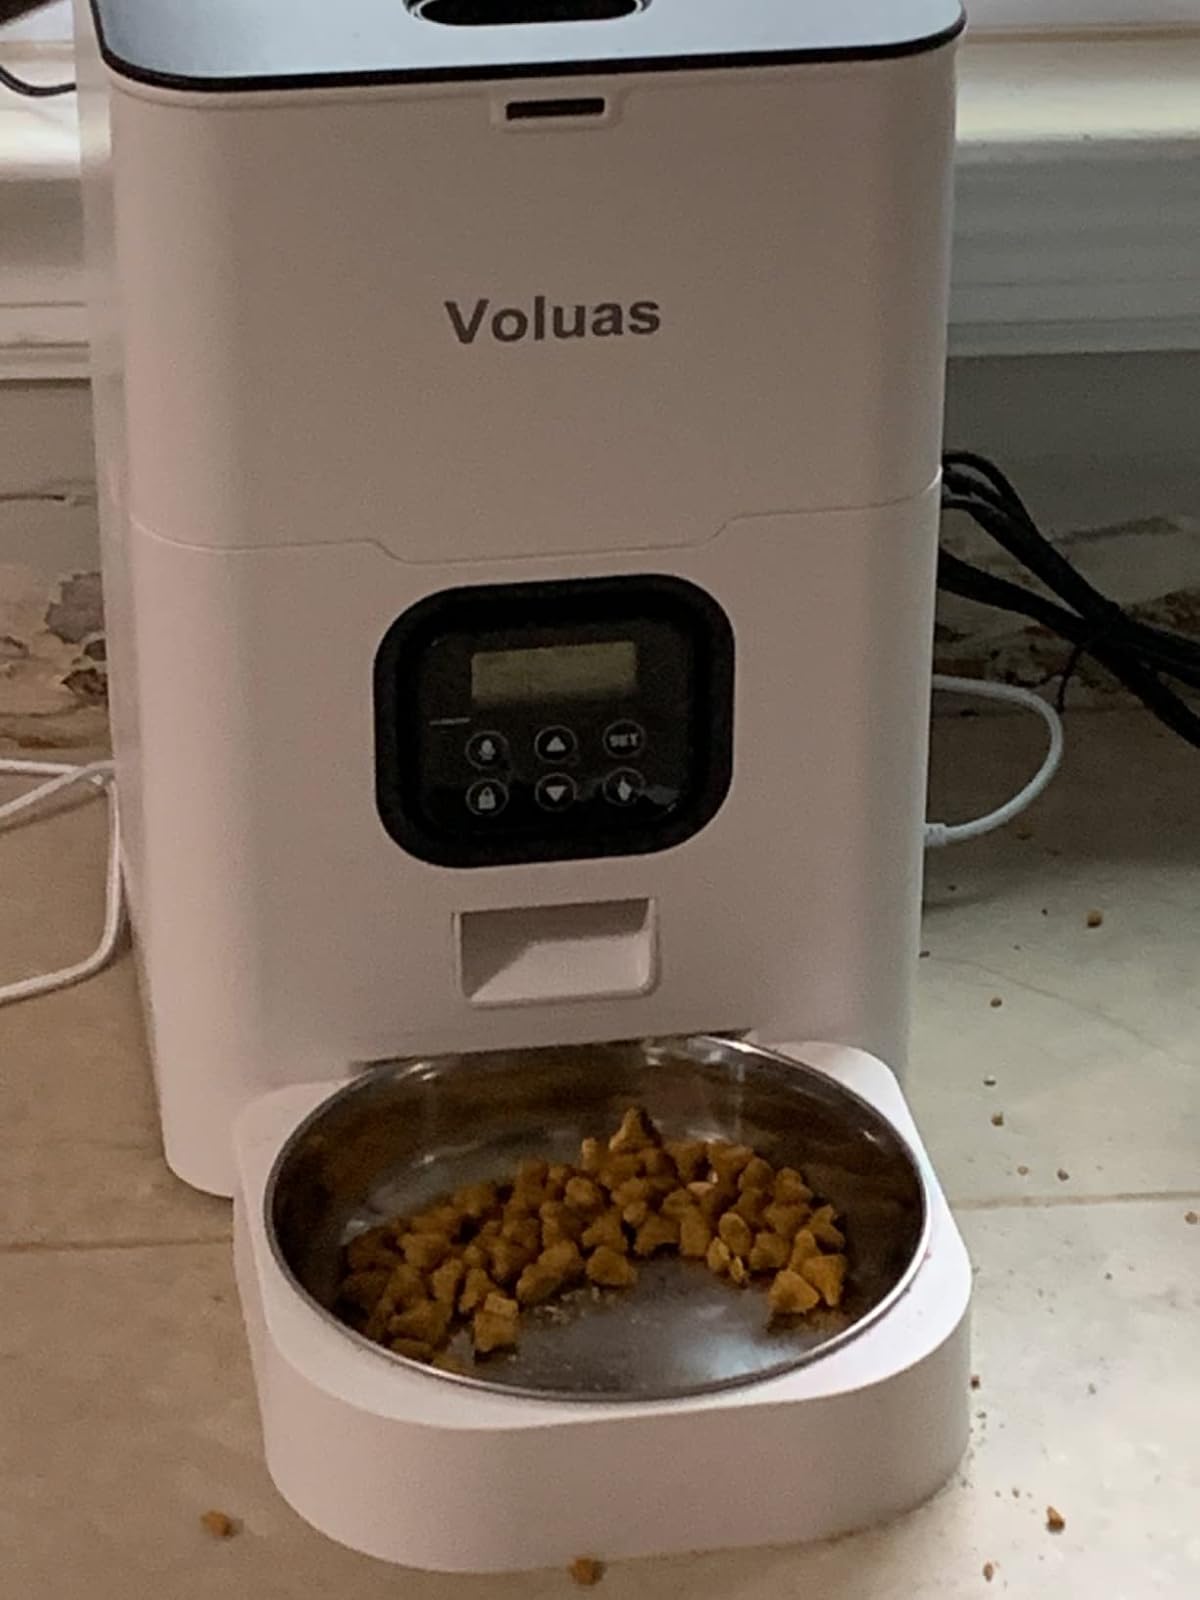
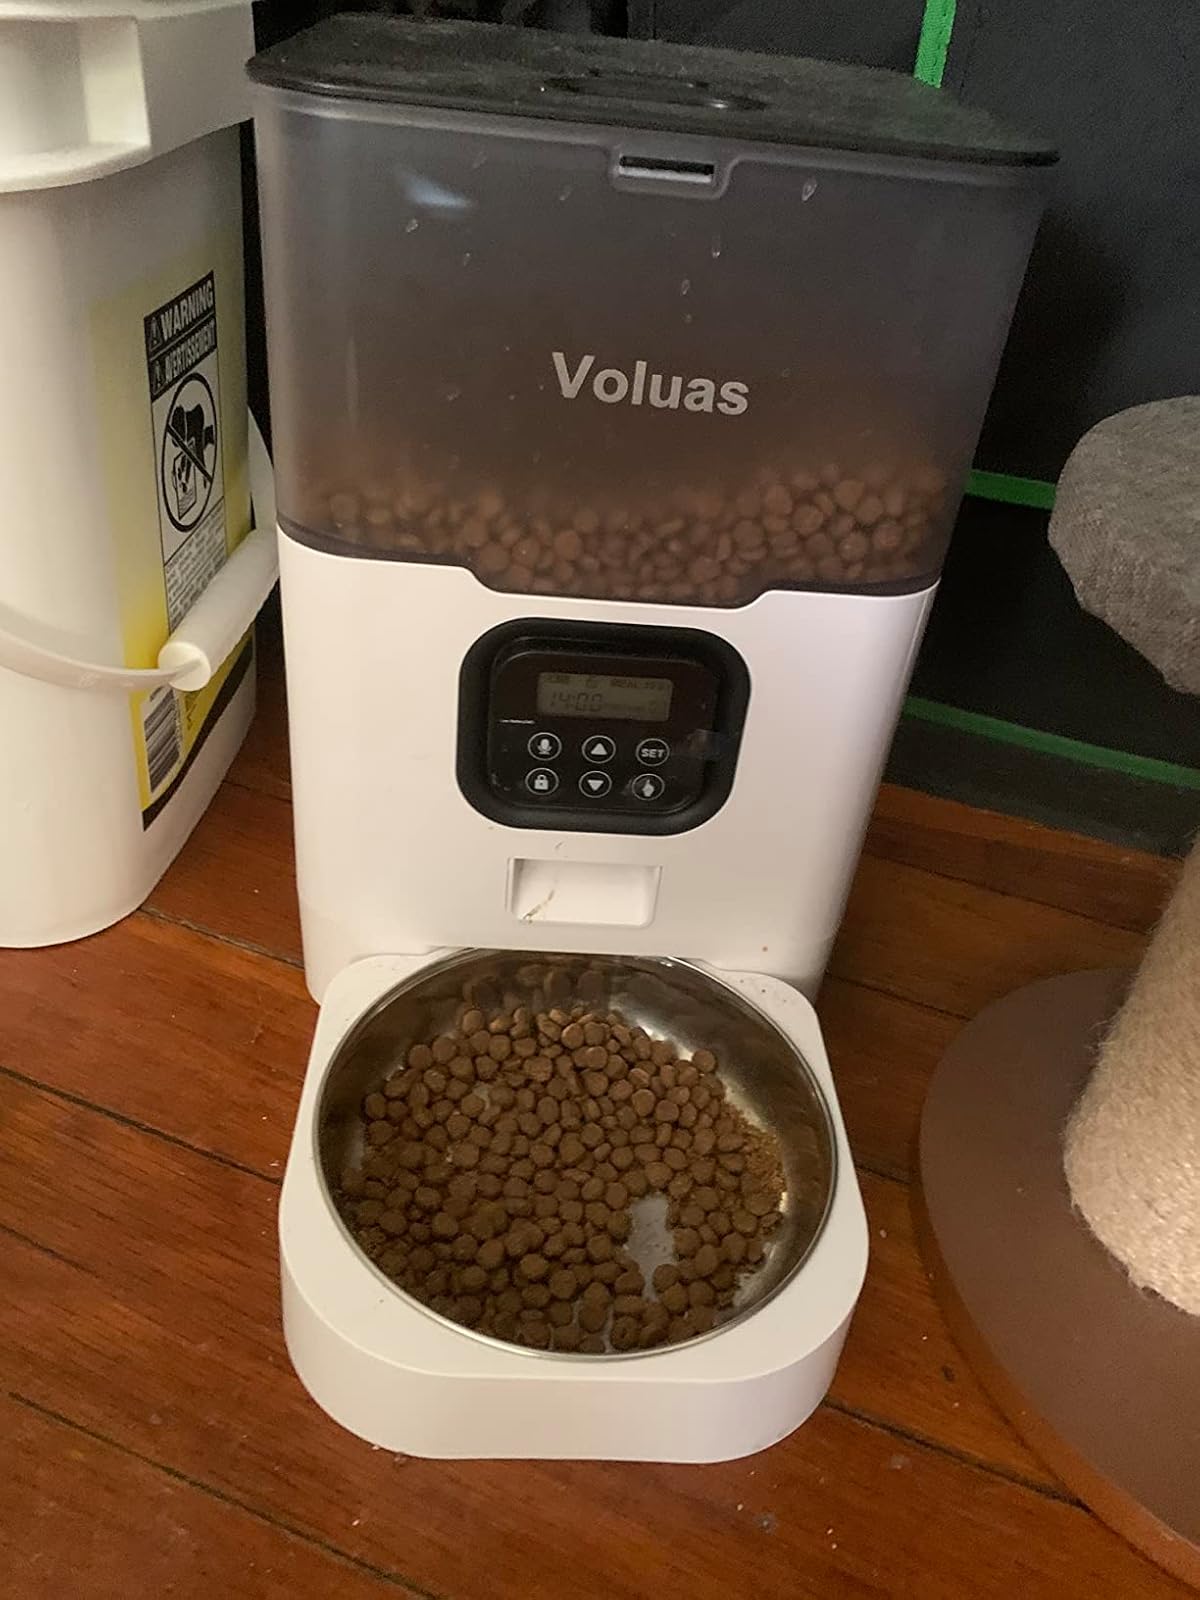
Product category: items_feeder
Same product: no